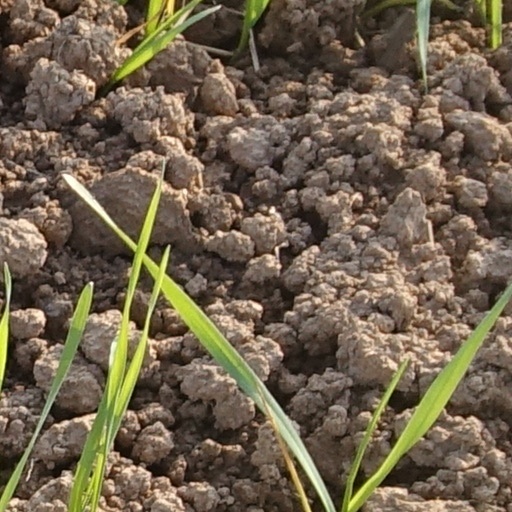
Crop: wheat